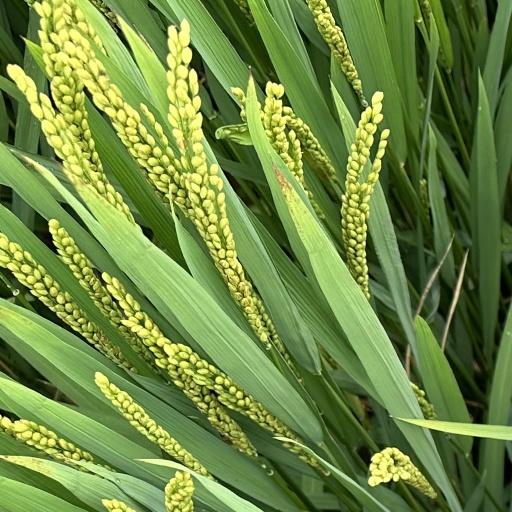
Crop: rice